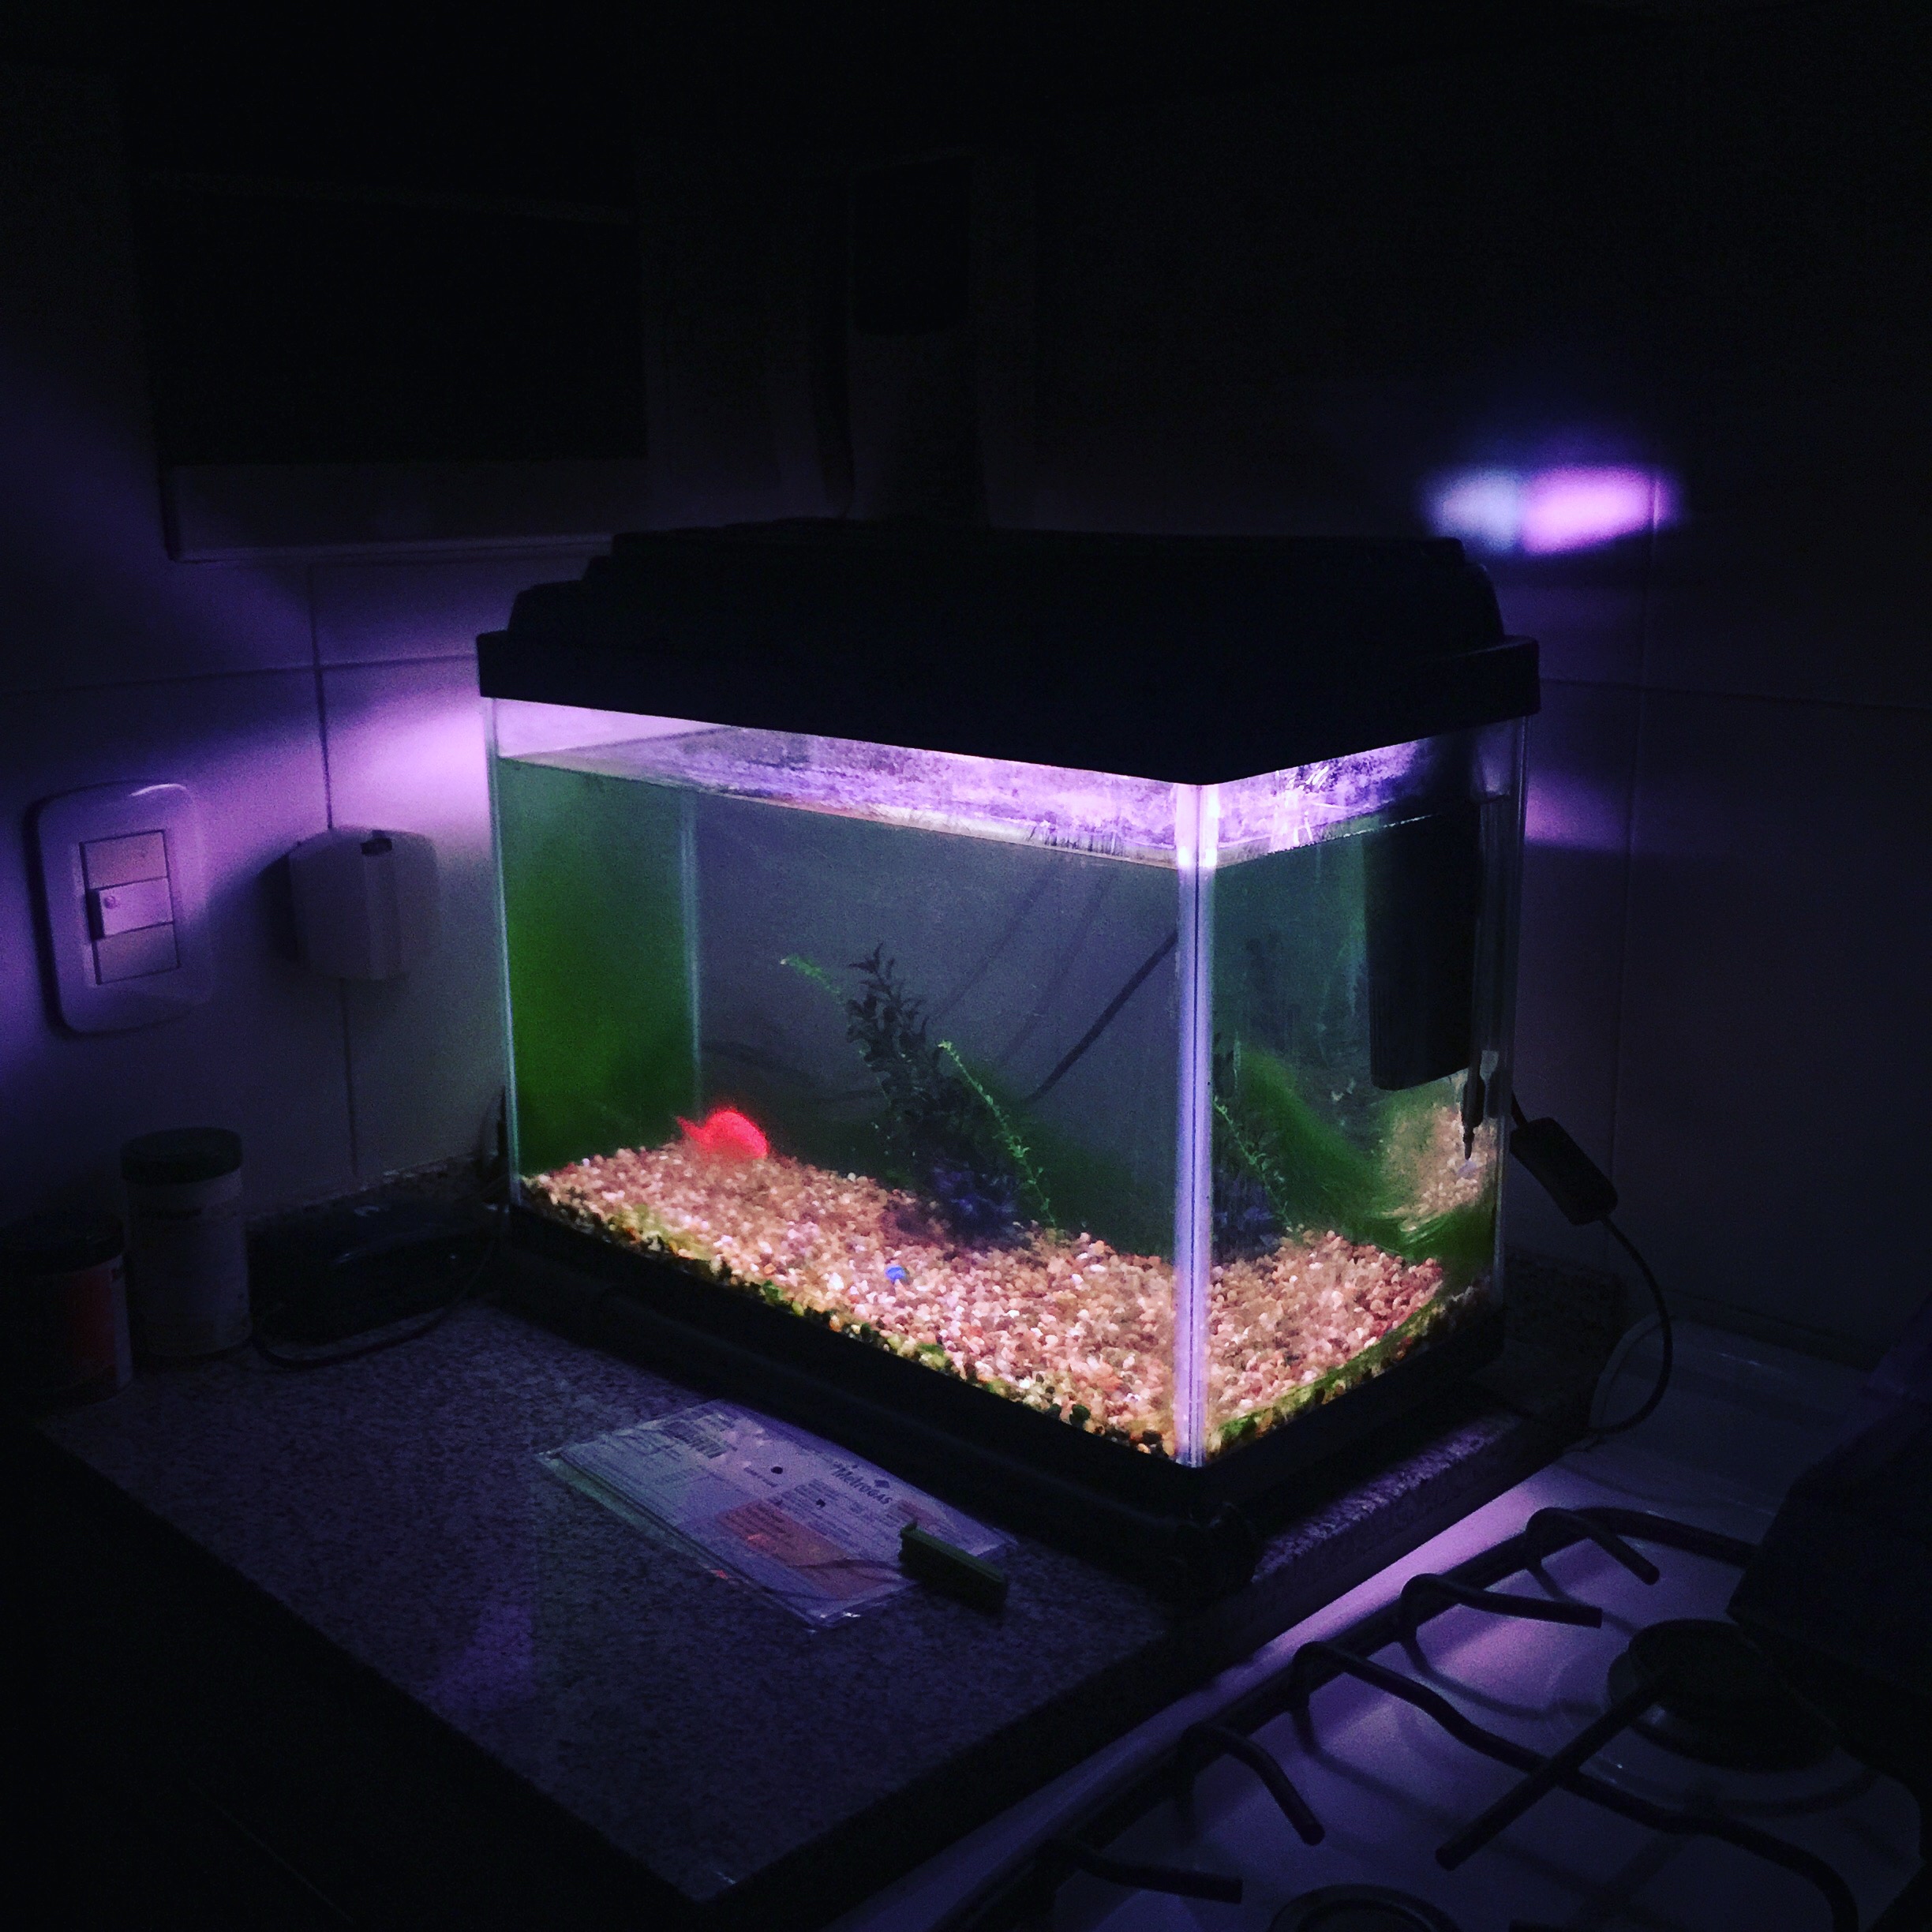
iphone, stage, aquarium, instagram, argentina, iphoneography, project365, squareformat, rodrigoparedes, buenosaires, ar, 160378, 160378com, www160378com, iphone6plus, 282, freshwater aquarium, aquarium lighting, scenographer